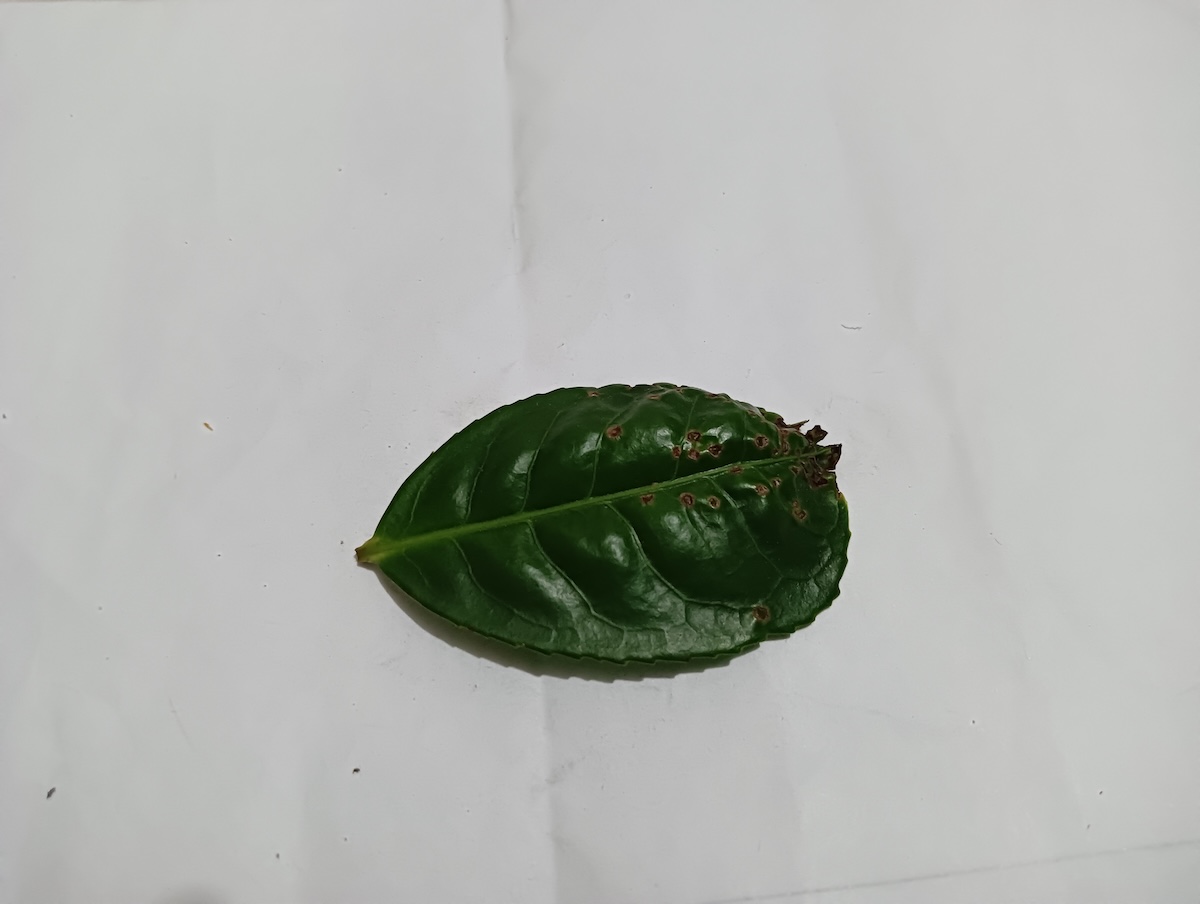
Label: Green mirid bug